Subduction zone metamorphism

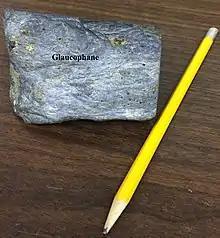
Blueschist containing the sodic blue amphibole, glaucophane

Blueschist facies is characterized by the formation of a sodic, blue amphibole, namely, glaucophane, for which the blueschist facies is named. Lawsonite is also diagnostic of blueschist facies and occurs in association with glaucophane. Glaucophane forming reactions are listed below. Glaucophane producing reactions are significant because they can either release water or produce the hydrous phase, lawsonite through the breakdown of hydrous phyllosilicates. At high blueschist facies pressures, albite may break down to form jadeite and quartz. Calcite will commonly pseudomorphose into aragonite under blueschist conditions. Other common minerals of blueschist facies metabasites are paragonite, chlorite, titanite, stilpnomelane, quartz, albite, sericite, and pumpellyite.